United Nations Security Council Resolution 630

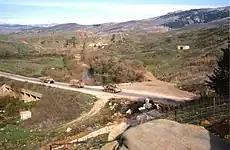
UNIFIL post (1988)

United Nations Security Council resolution 630, adopted unanimously on 30 January 1989, after recalling previous resolutions on the topic, as well as studying the report by the Secretary-General on the United Nations Interim Force in Lebanon (UNIFIL) approved in 426 (1978), the Council decided to extend the mandate of UNIFIL for a further six months until 31 July 1989.